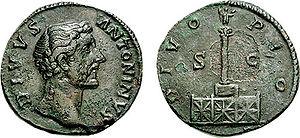
monnaie d'Antonin le Pieux divinize revers DIVO PIO
La colonne d'Antonin le Pieux ou colonne Antonine est une colonne triomphale élevée en 161 sur le Montecitorio, au nord du Champ de Mars, à Rome, à la mémoire de l'empereur romain Antonin le Pieux par ses successeurs, les coempereurs Marc Aurèle et Lucius Vérus.